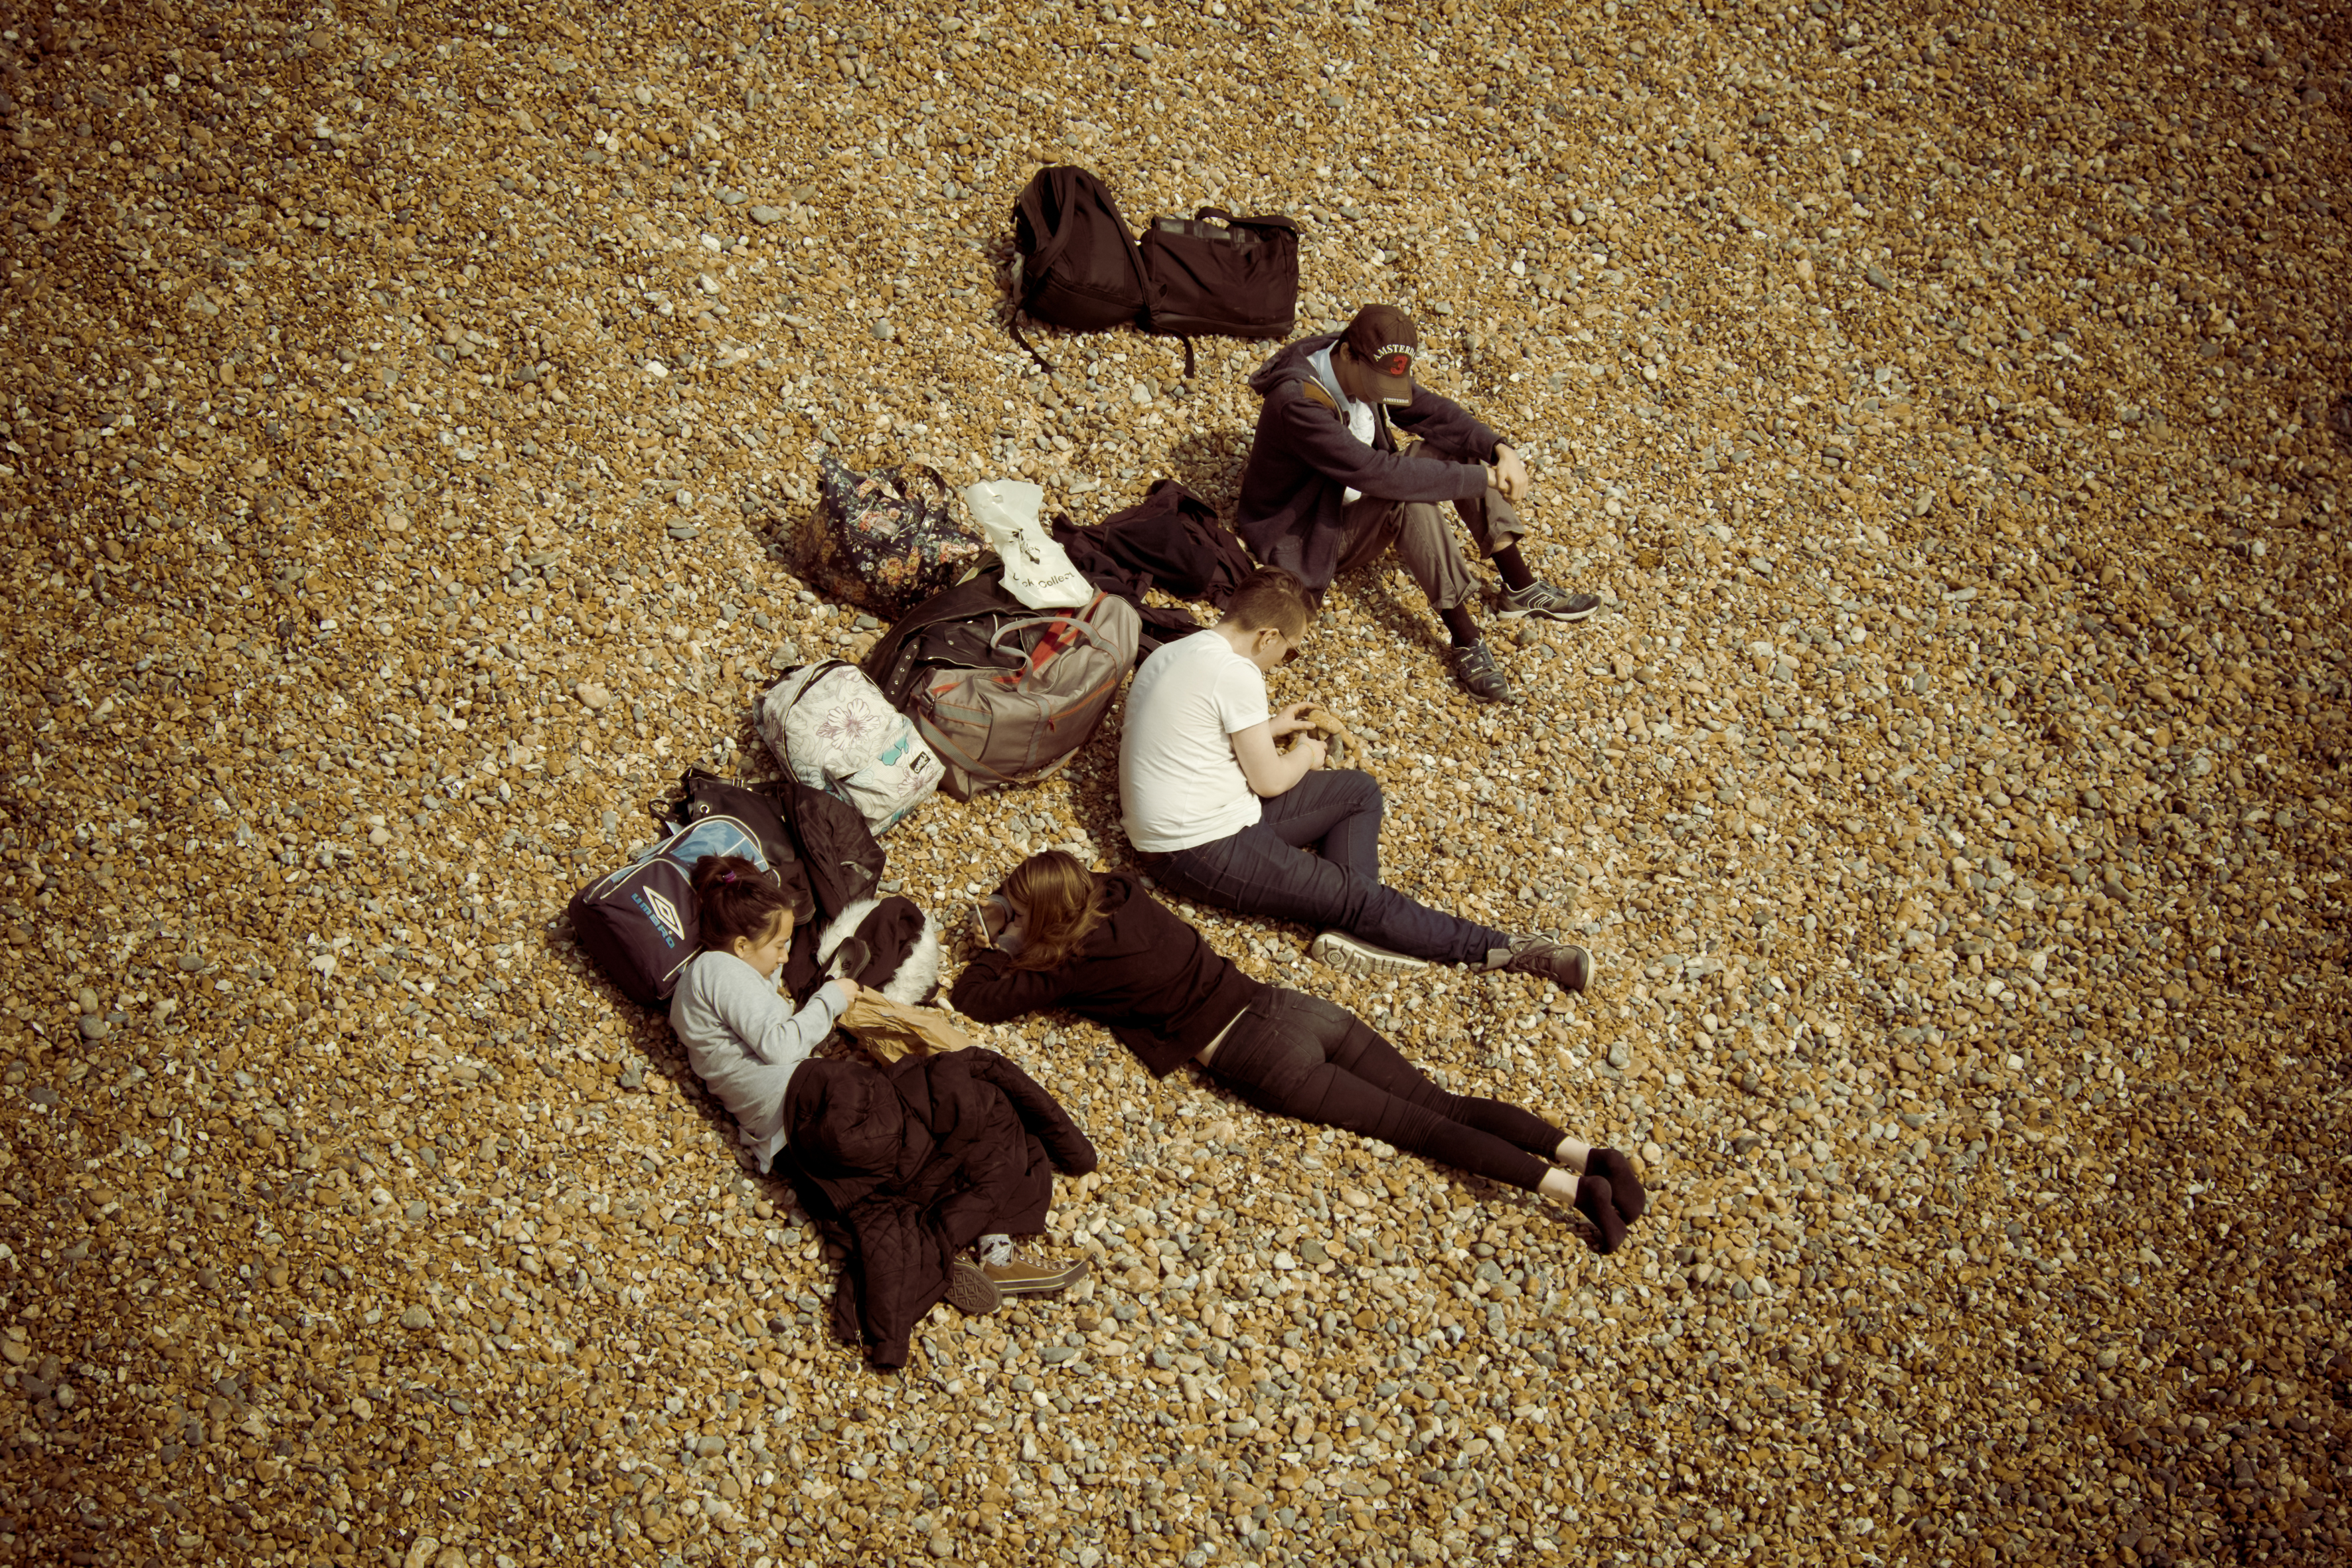
street, urban, travel, fujifilm, uk, england, image, fuji, fujixt1, fujix, brighton